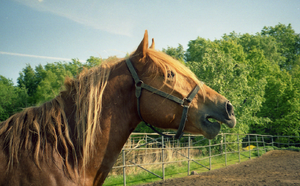
Le hennissement est une vocalisation du cheval, d'hybrides de celui-ci, tel le bardot, et d'autres Équidés, tel le zèbre. Il consiste en une succession de sons saccadés, d'abord aigus puis graduellement plus graves. Produit à l'expiration par le larynx et modulé, il permet à l'animal d'exprimer ses émotions, comme la crainte et la satisfaction, et d'en informer ses congénères grâce au son produit. Sa fonction principale est de prévenir d'autres chevaux de sa présence en l'absence d'une possibilité de communication visuelle ; les chevaux hennissent plutôt rarement.